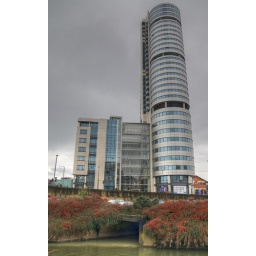
The Dalek standing over Water Lane and the river